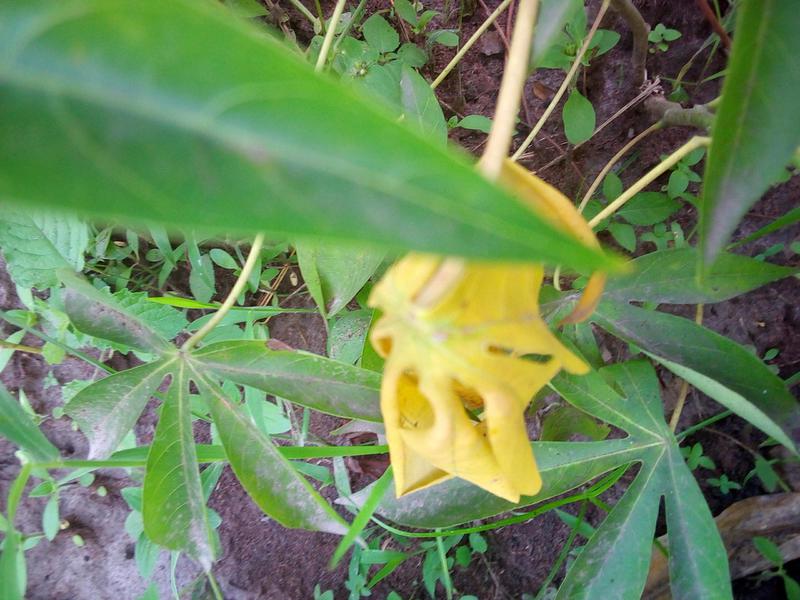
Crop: cassava
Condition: healthy